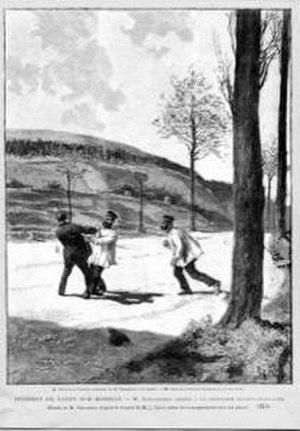
L'affaire Schnæbelé est un important incident diplomatique entre la France et l'Allemagne, qui éclata le 20 avril 1887 alors que les discours revanchards du général Boulanger avaient fait monter la tension entre les deux pays.